Tsalka

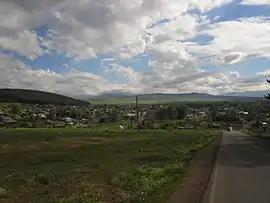
View of Tsalka.

The district had a population of 2,326. According to the 2014 census, 47% of its population is Georgian, 38% Armenian, 7% Caucasus Greeks, and 7% Azerbaijanis. Up until the 1990s, Russian served as the language of inter-ethnic communication and was the language of education in most of the schools in the Tsalka district. It was the only area in the USSR where the Greek language was taught in schools. Many Tsalka Greeks spoke the Tsalka language, a Turkish dialect.